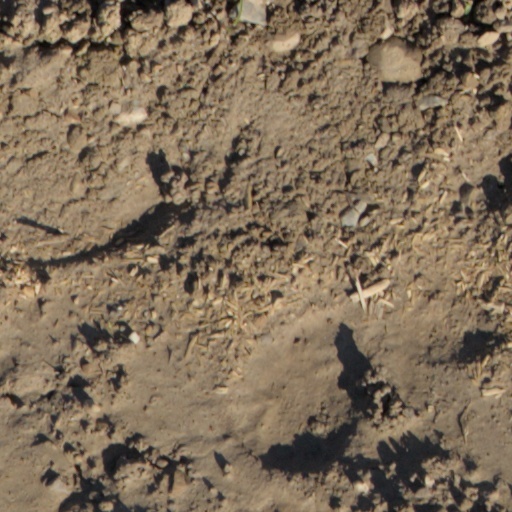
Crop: wheat